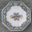
Label: plate